Fishing industry in Switzerland

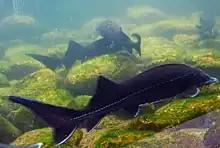
Sturgeon farm in Frutigen

Fish farming, or pisciculture, has been recorded in Switzerland since antiquity. Monasteries kept "vivaria", small fish ponds, to ensure a regular supply for their own needs. These were expanded in the 1400s when specialists in their management emerged. The specialist combined fattened fish in ponds with feed fish, taking them out once they had reached salable size. By 1742, according to the regulations of the Abbey of Saint Gall, the system had reached three separate ponds for its carp: one for spawning, a "stretch pond" in which the fry thus spawned grew, and a settling pond where they were fattened until consumption.